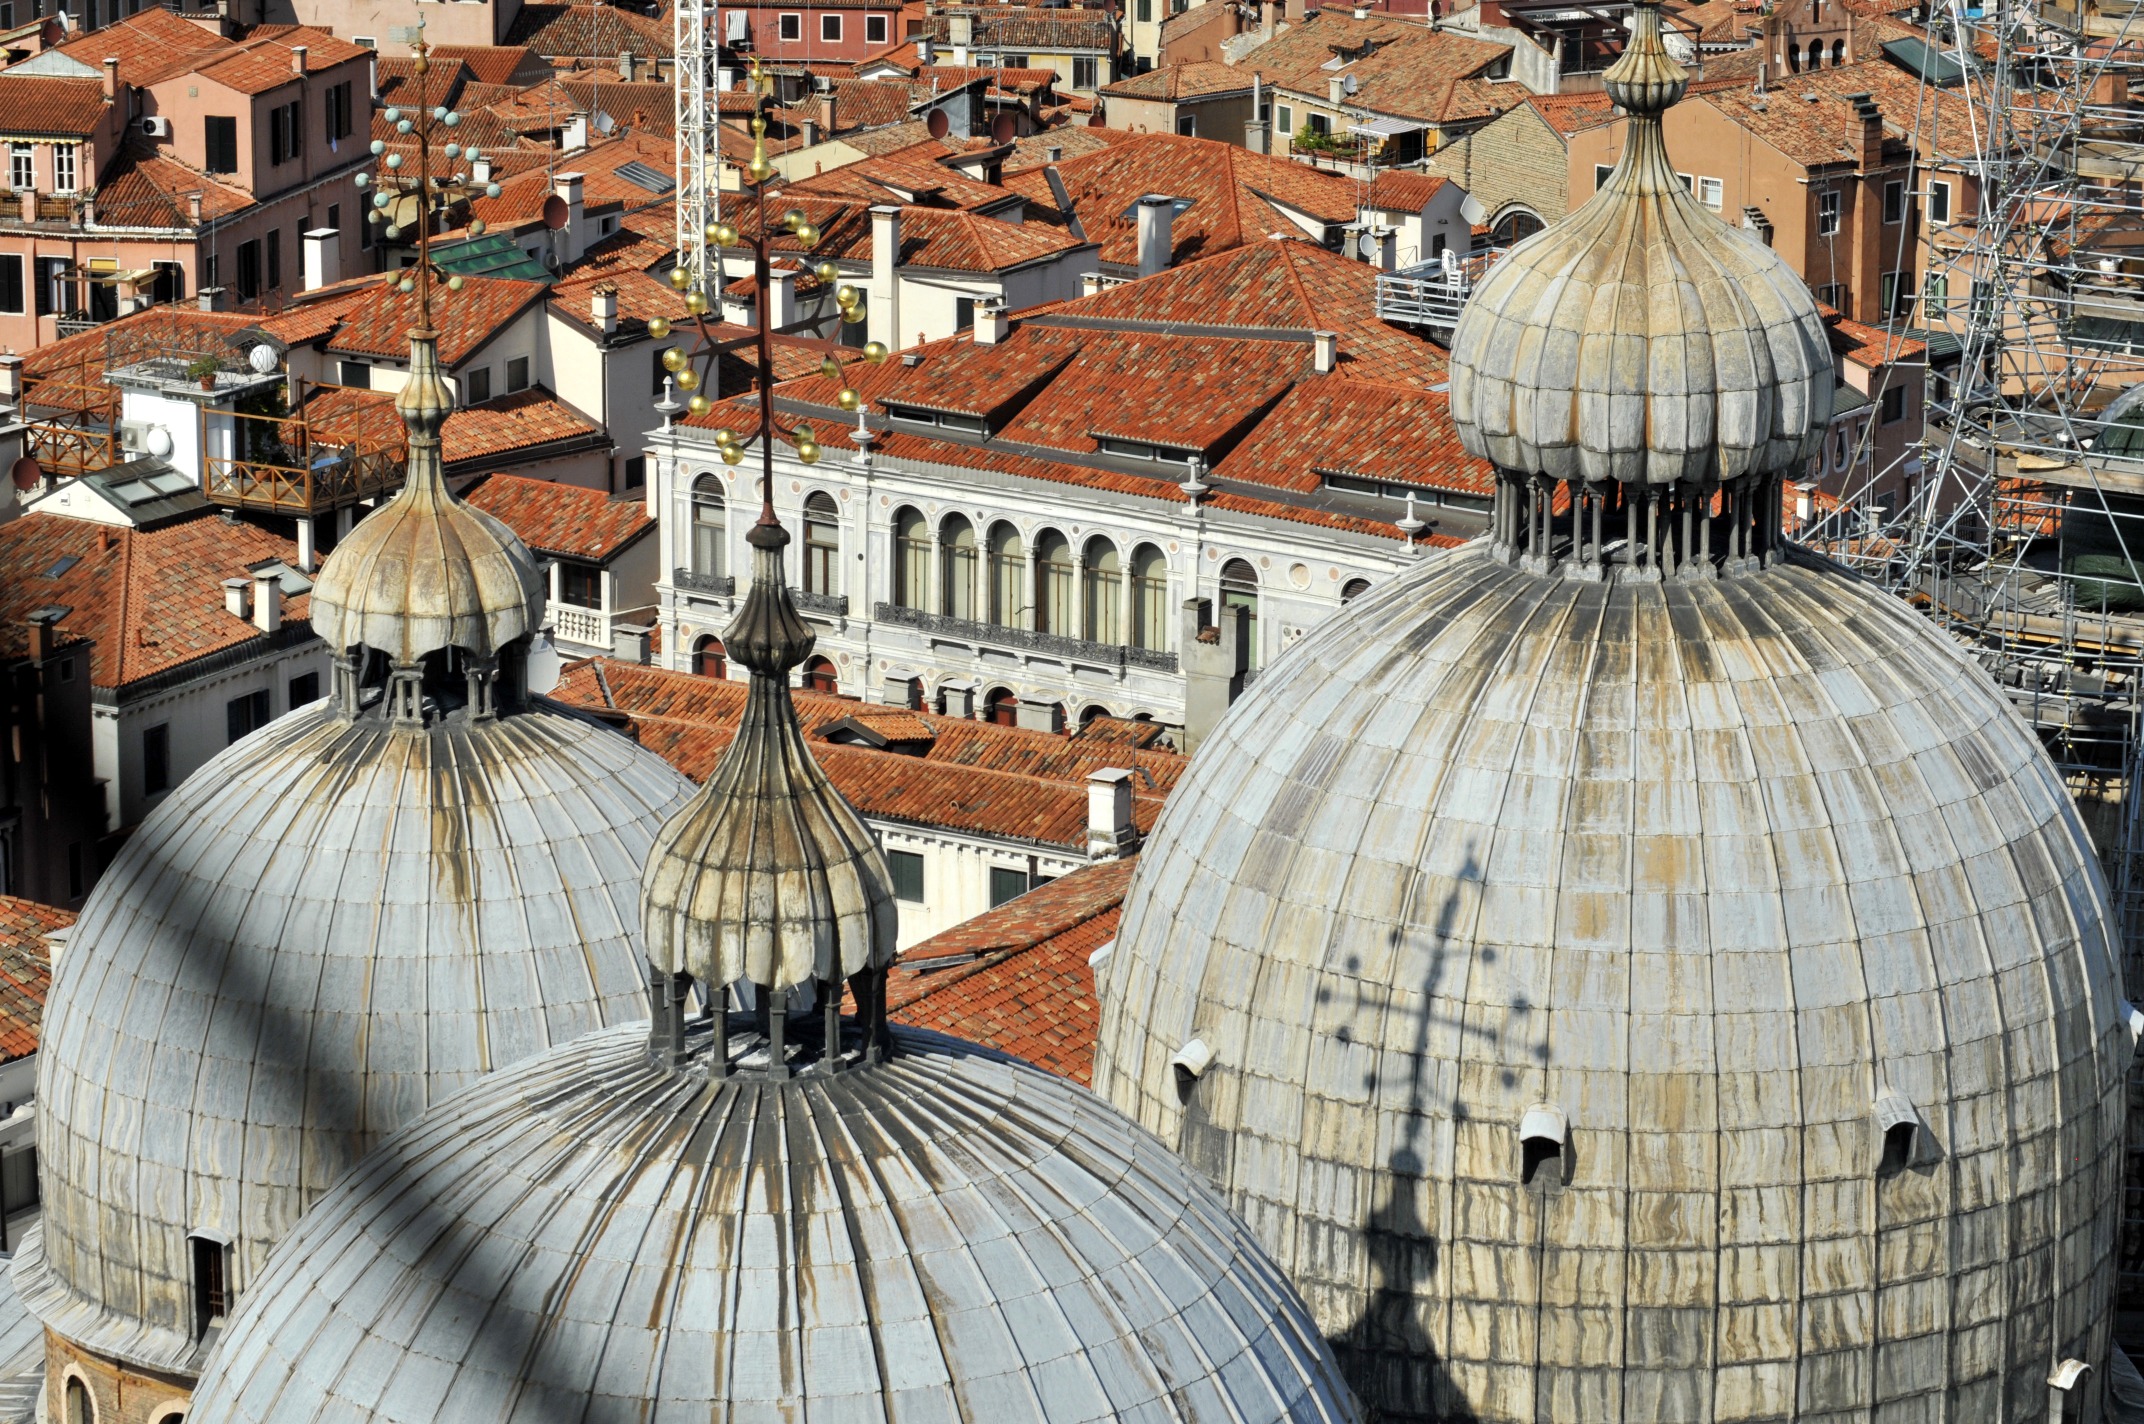
architecture, wood, city, cityscape, downtown, religion, landmark, italy, church, cathedral, buildings, ornate, beautiful, historical, dome, ancient rome, urban area, ancient history, human settlement